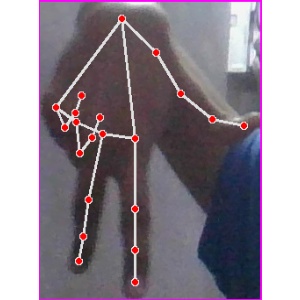
अक्षर: ग